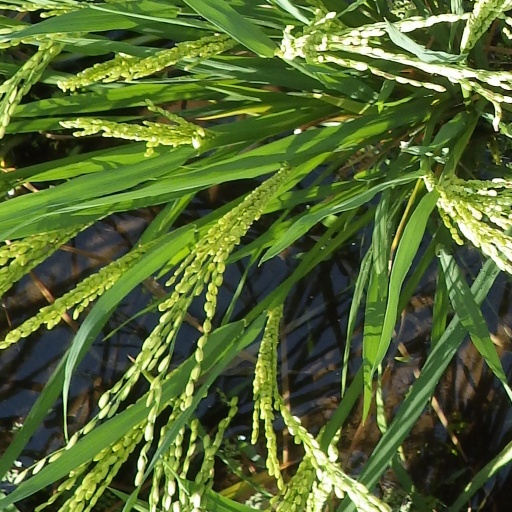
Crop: rice